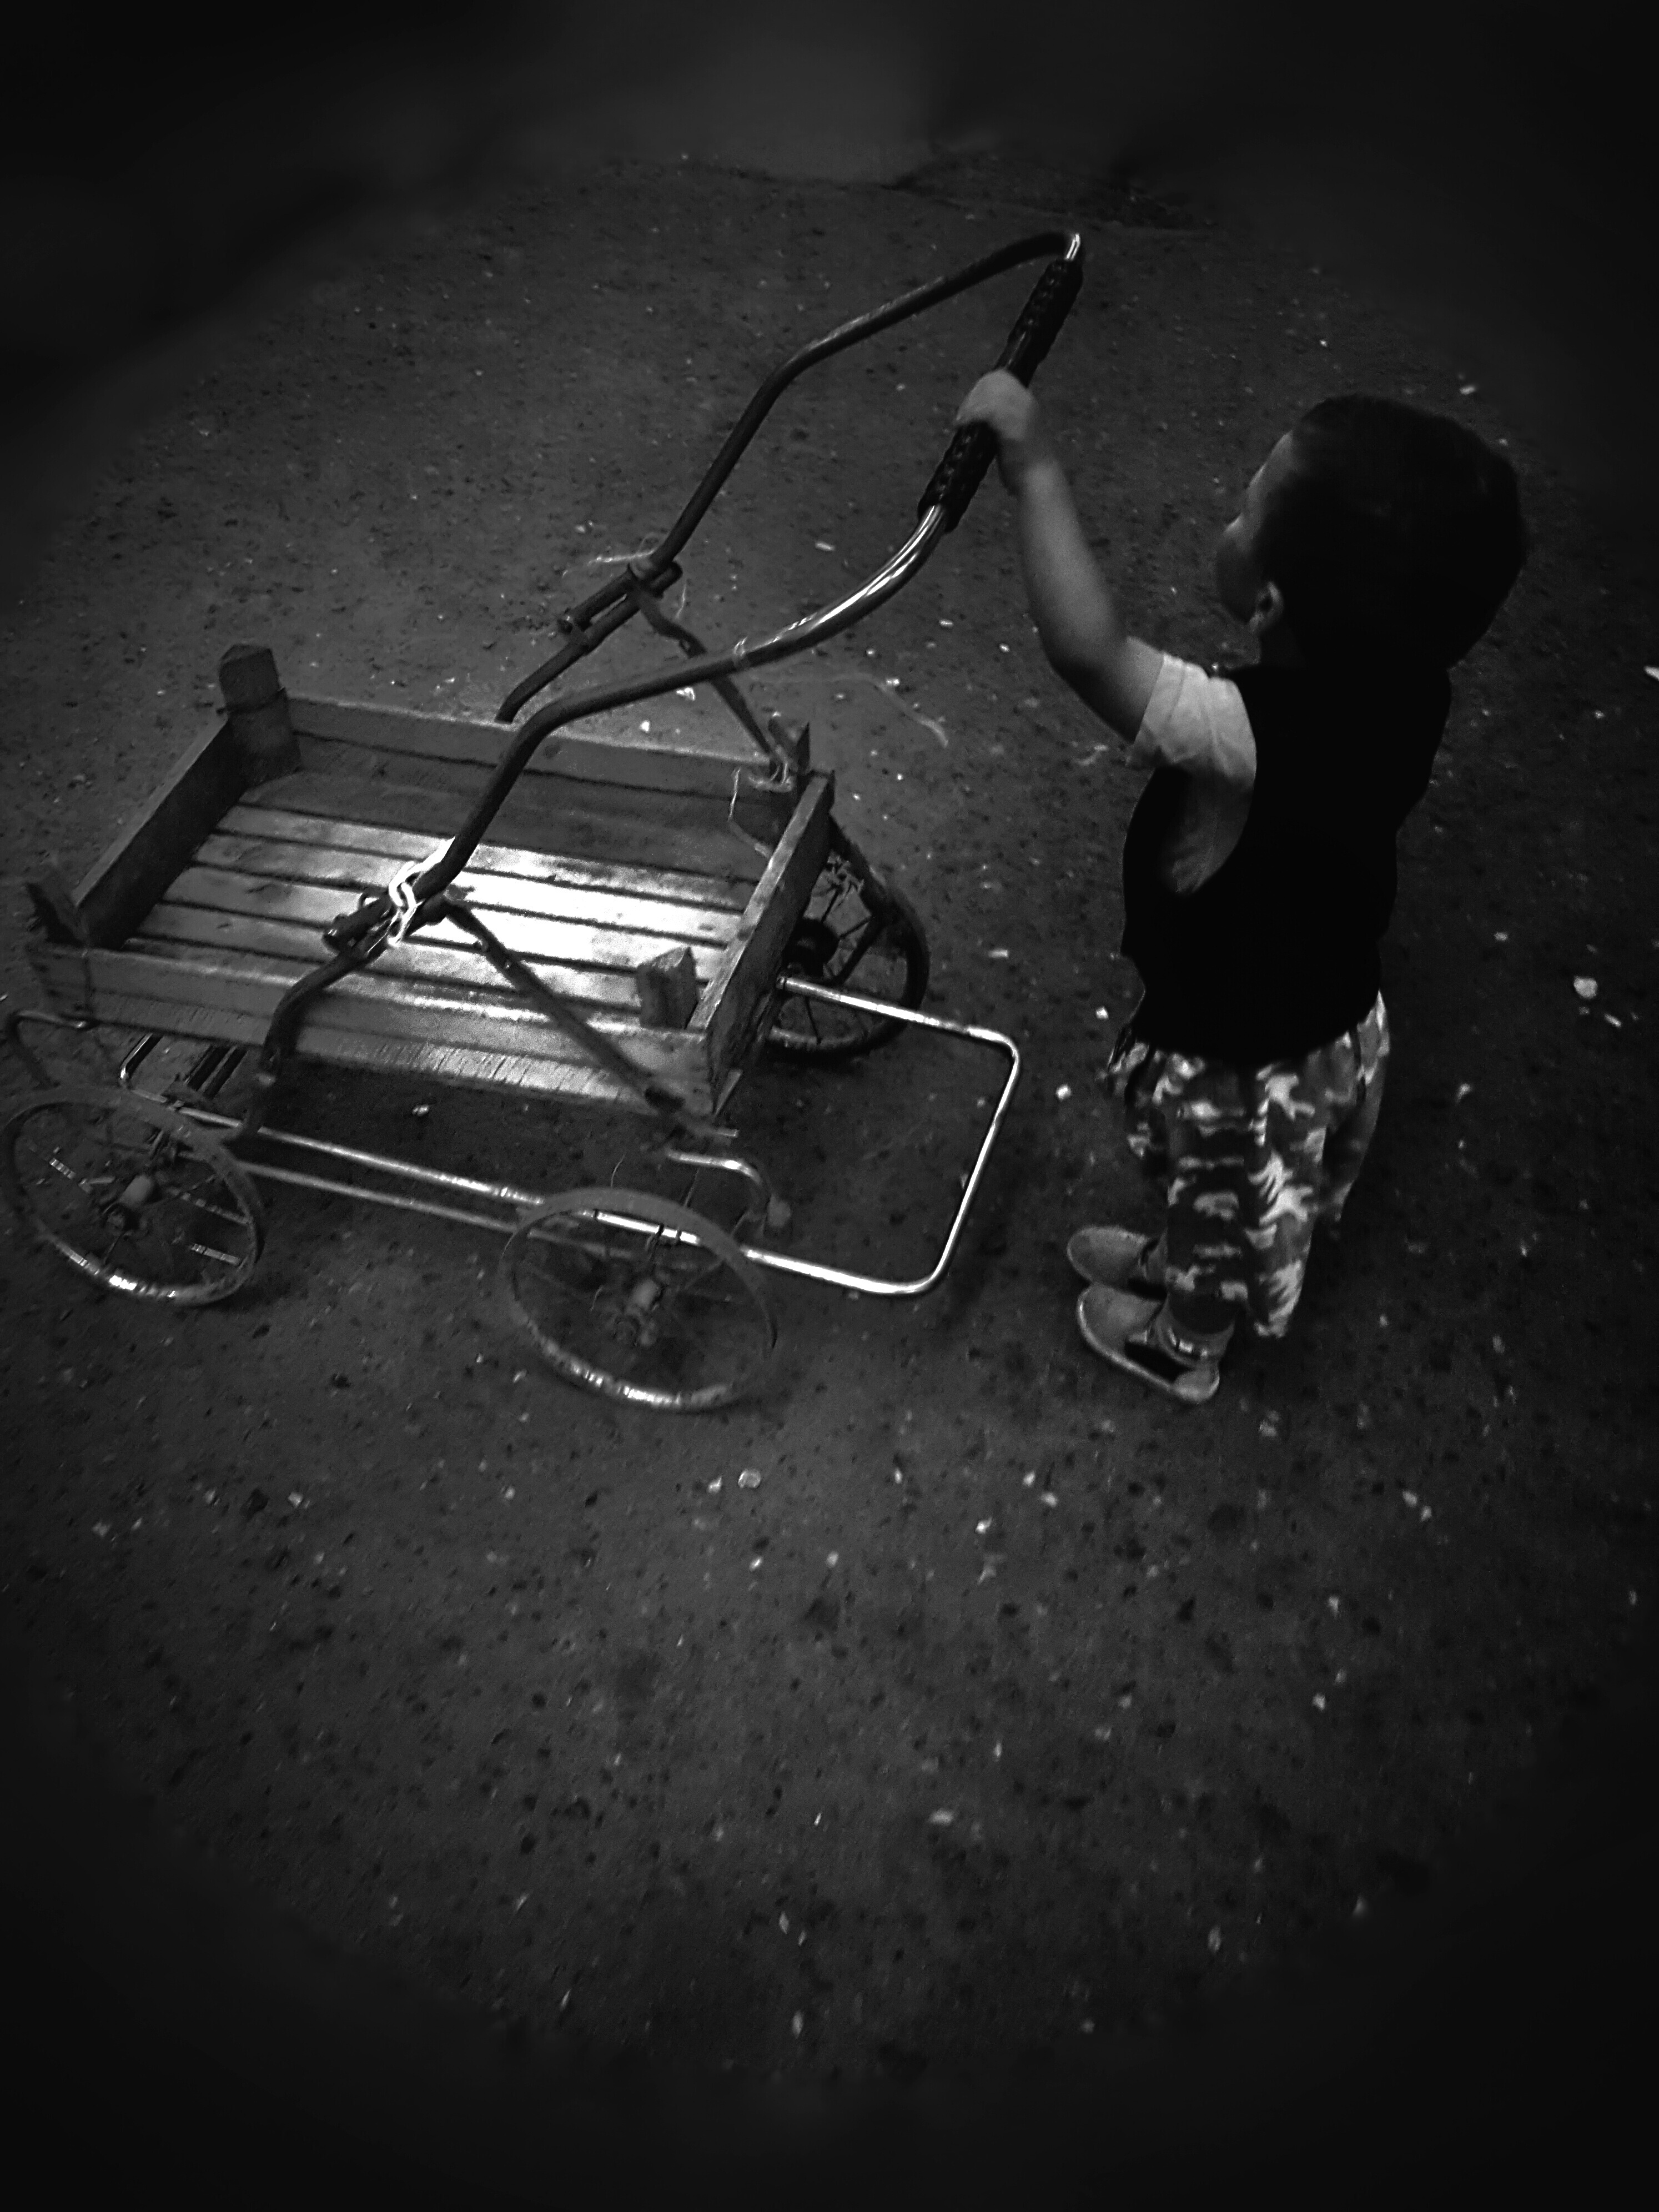
hand, light, black and white, white, photography, trolley, darkness, black, monochrome, baby, bw, one, photograph, sorrow, mood, monochrome photography, film noir